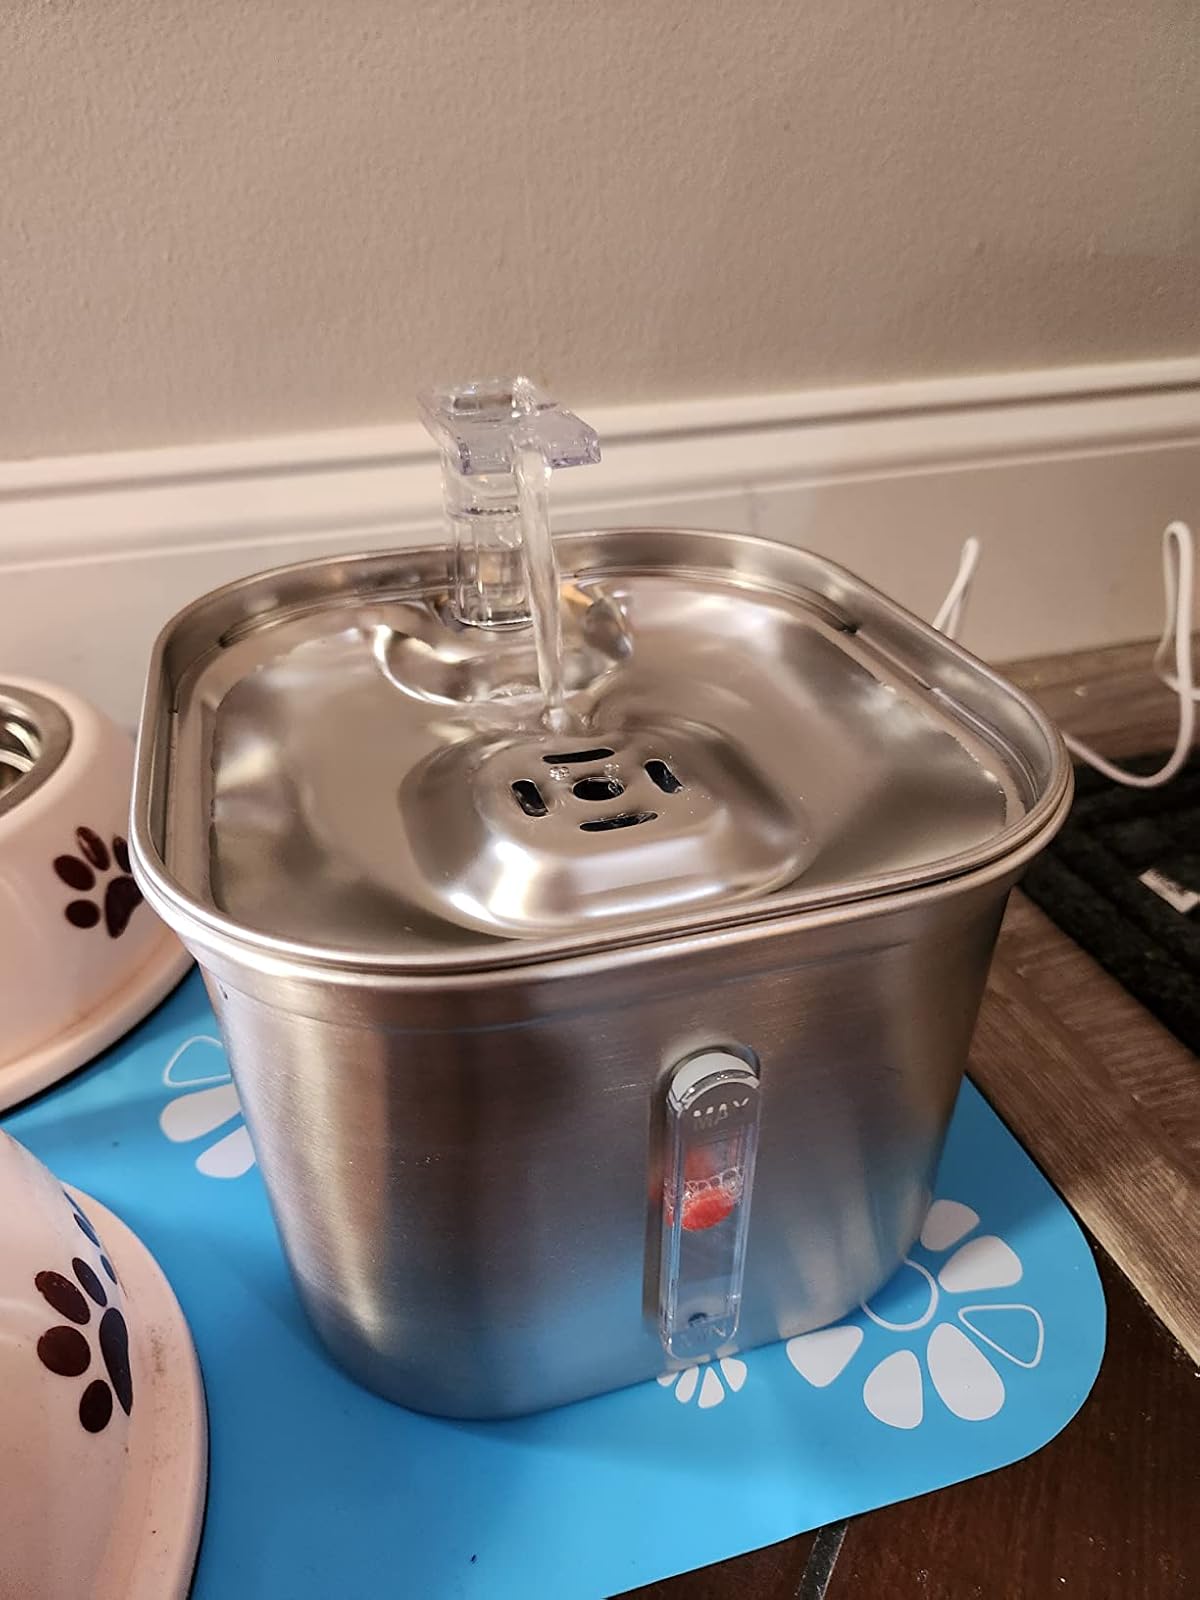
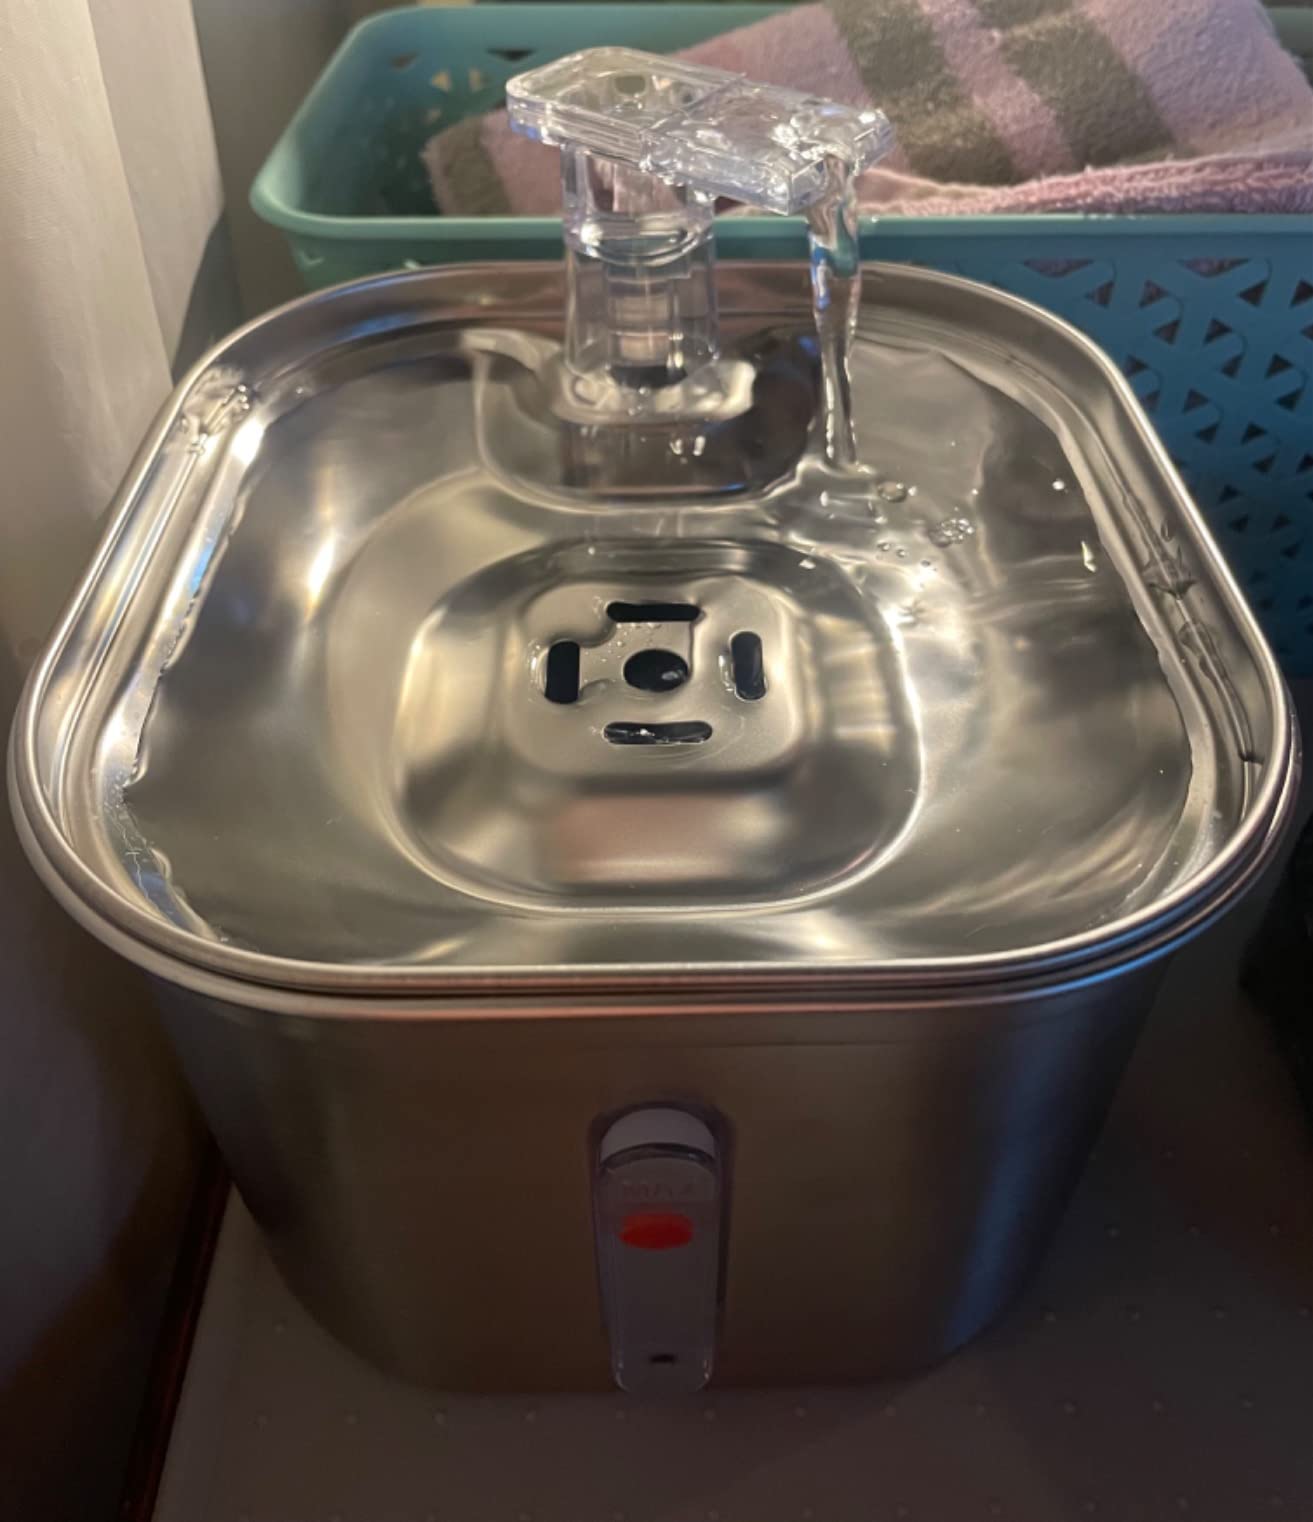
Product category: items_bowl
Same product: yes